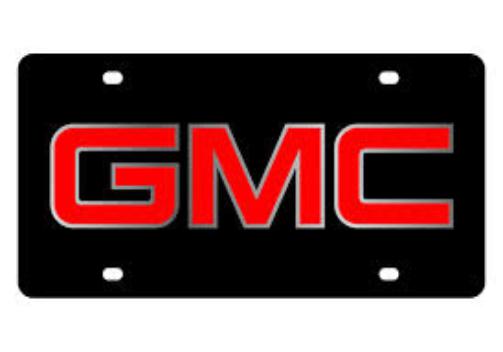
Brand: GMC
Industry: Transportation